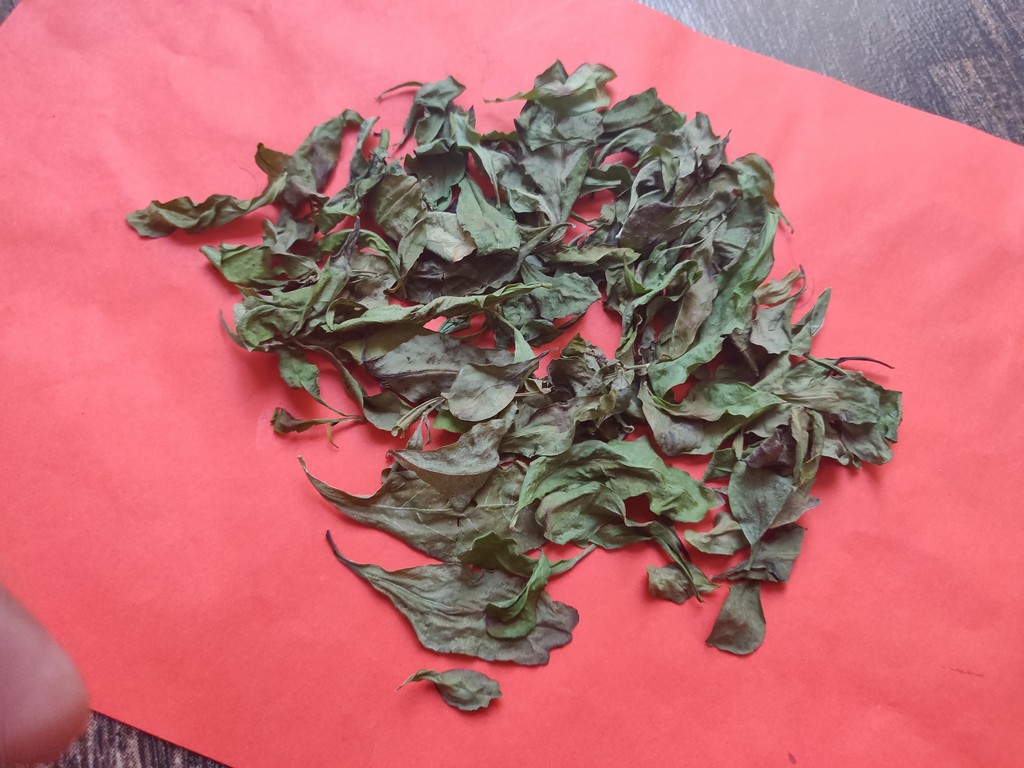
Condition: Dried
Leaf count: multiple
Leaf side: unknown